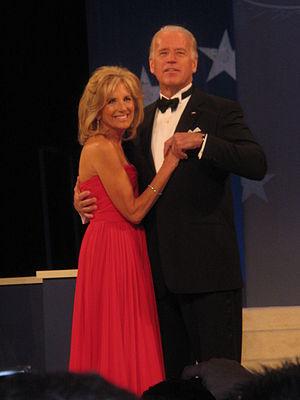
Jill Tracy Jacobs Biden, née le 5 juin 1951 à Hammonton, est une enseignante américaine et l'épouse de l'ancien vice-président des États-Unis Joe Biden. Elle fut donc la seconde dame des États-Unis de 2009 à 2017.